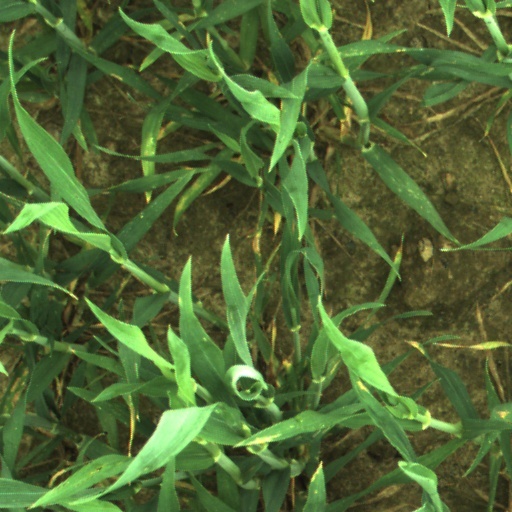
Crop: wheat